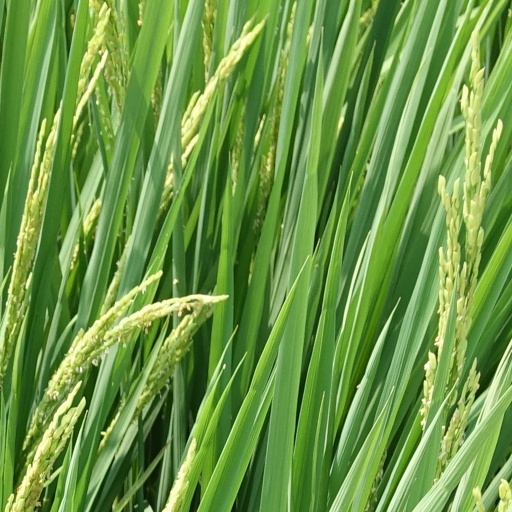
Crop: rice